El Pregonero

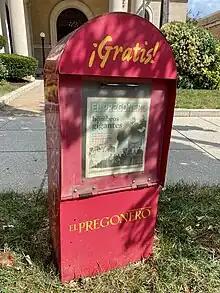
An "El Pregonero" newsrack

El Pregonero is the official Spanish-language newspaper of the Catholic Archdiocese of Washington, D.C., published by the Carroll Publishing Company. It was first published in 1977 by the Spanish Catholic Center, making it the oldest Spanish-language newspaper published in the capital city of the United States. "El Pregonero" provides a Catholic perspective on the issues and trends affecting the Hispanic immigrant community residing in the Washington, D.C., metropolitan area. It is printed monthly and distributed to the Hispanic population within the geographical boundaries of the Archdiocese of Washington, which includes D.C., and Montgomery, Prince George's, Calvert, St. Mary's and Charles counties in Maryland. In September 2005, Rafael Roncal, who had been with the paper since 1988, became Editor-in-Chief of the newspaper.